Dove Kull

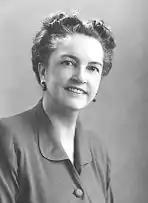

Dove Kull (1897-1991) was a social worker from Oklahoma. After a 37-year career in Oklahoma, serving as second-in-command of the Works Progress Administration and later designing the Oklahoma Department of Public Welfare's adoption policies, Kull moved to Alaska and became the first social worker to administer service to Native Alaskans in the Aleutian Islands. She also secured the funds for the first child care center in Alaska and directed the first home-health service for the elderly in the State. She was posthumously inducted into the Alaska Women's Hall of Fame in 2015.